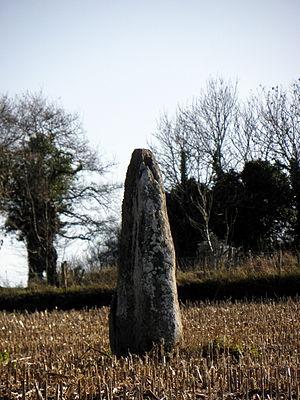
Menhir dit La Roche Longue à Saint-Marcan (35).
Le département d'Ille-et-Vilaine comporte toutes les formes de monuments mégalithiques.
Le menhir dit La Roche Longue est un mégalithe à Saint-Marcan, dans le département français d'Ille-et-Vilaine, région Bretagne.
La Roche Longue est un menhir situé à Saint-Marcan dans le département français d'Ille-et-Vilaine.